Economy of Houston

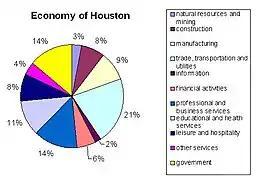
A graph showing the major sectors of the Houston economy

Much of Houston's success as a petrochemical complex is due to its busy man-made ship channel, the Port of Houston. The port ranks first in the country in international commerce and is the sixth-largest port in the world. Amid other U.S. ports, it is the busiest in foreign tonnage and second in overall tonnage. Because of these economic trades, many residents have moved to Houston from other U.S. states, as well as hundreds of countries worldwide.